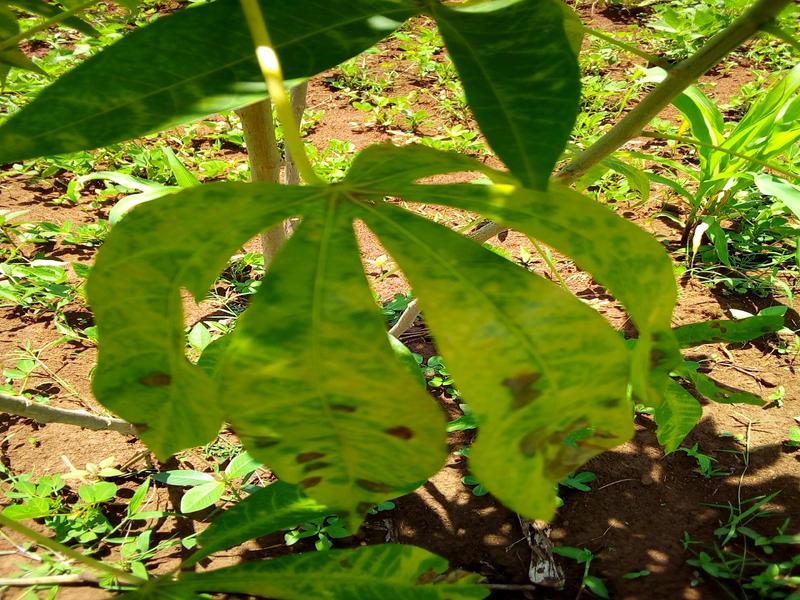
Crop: cassava
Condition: brown_streak_disease